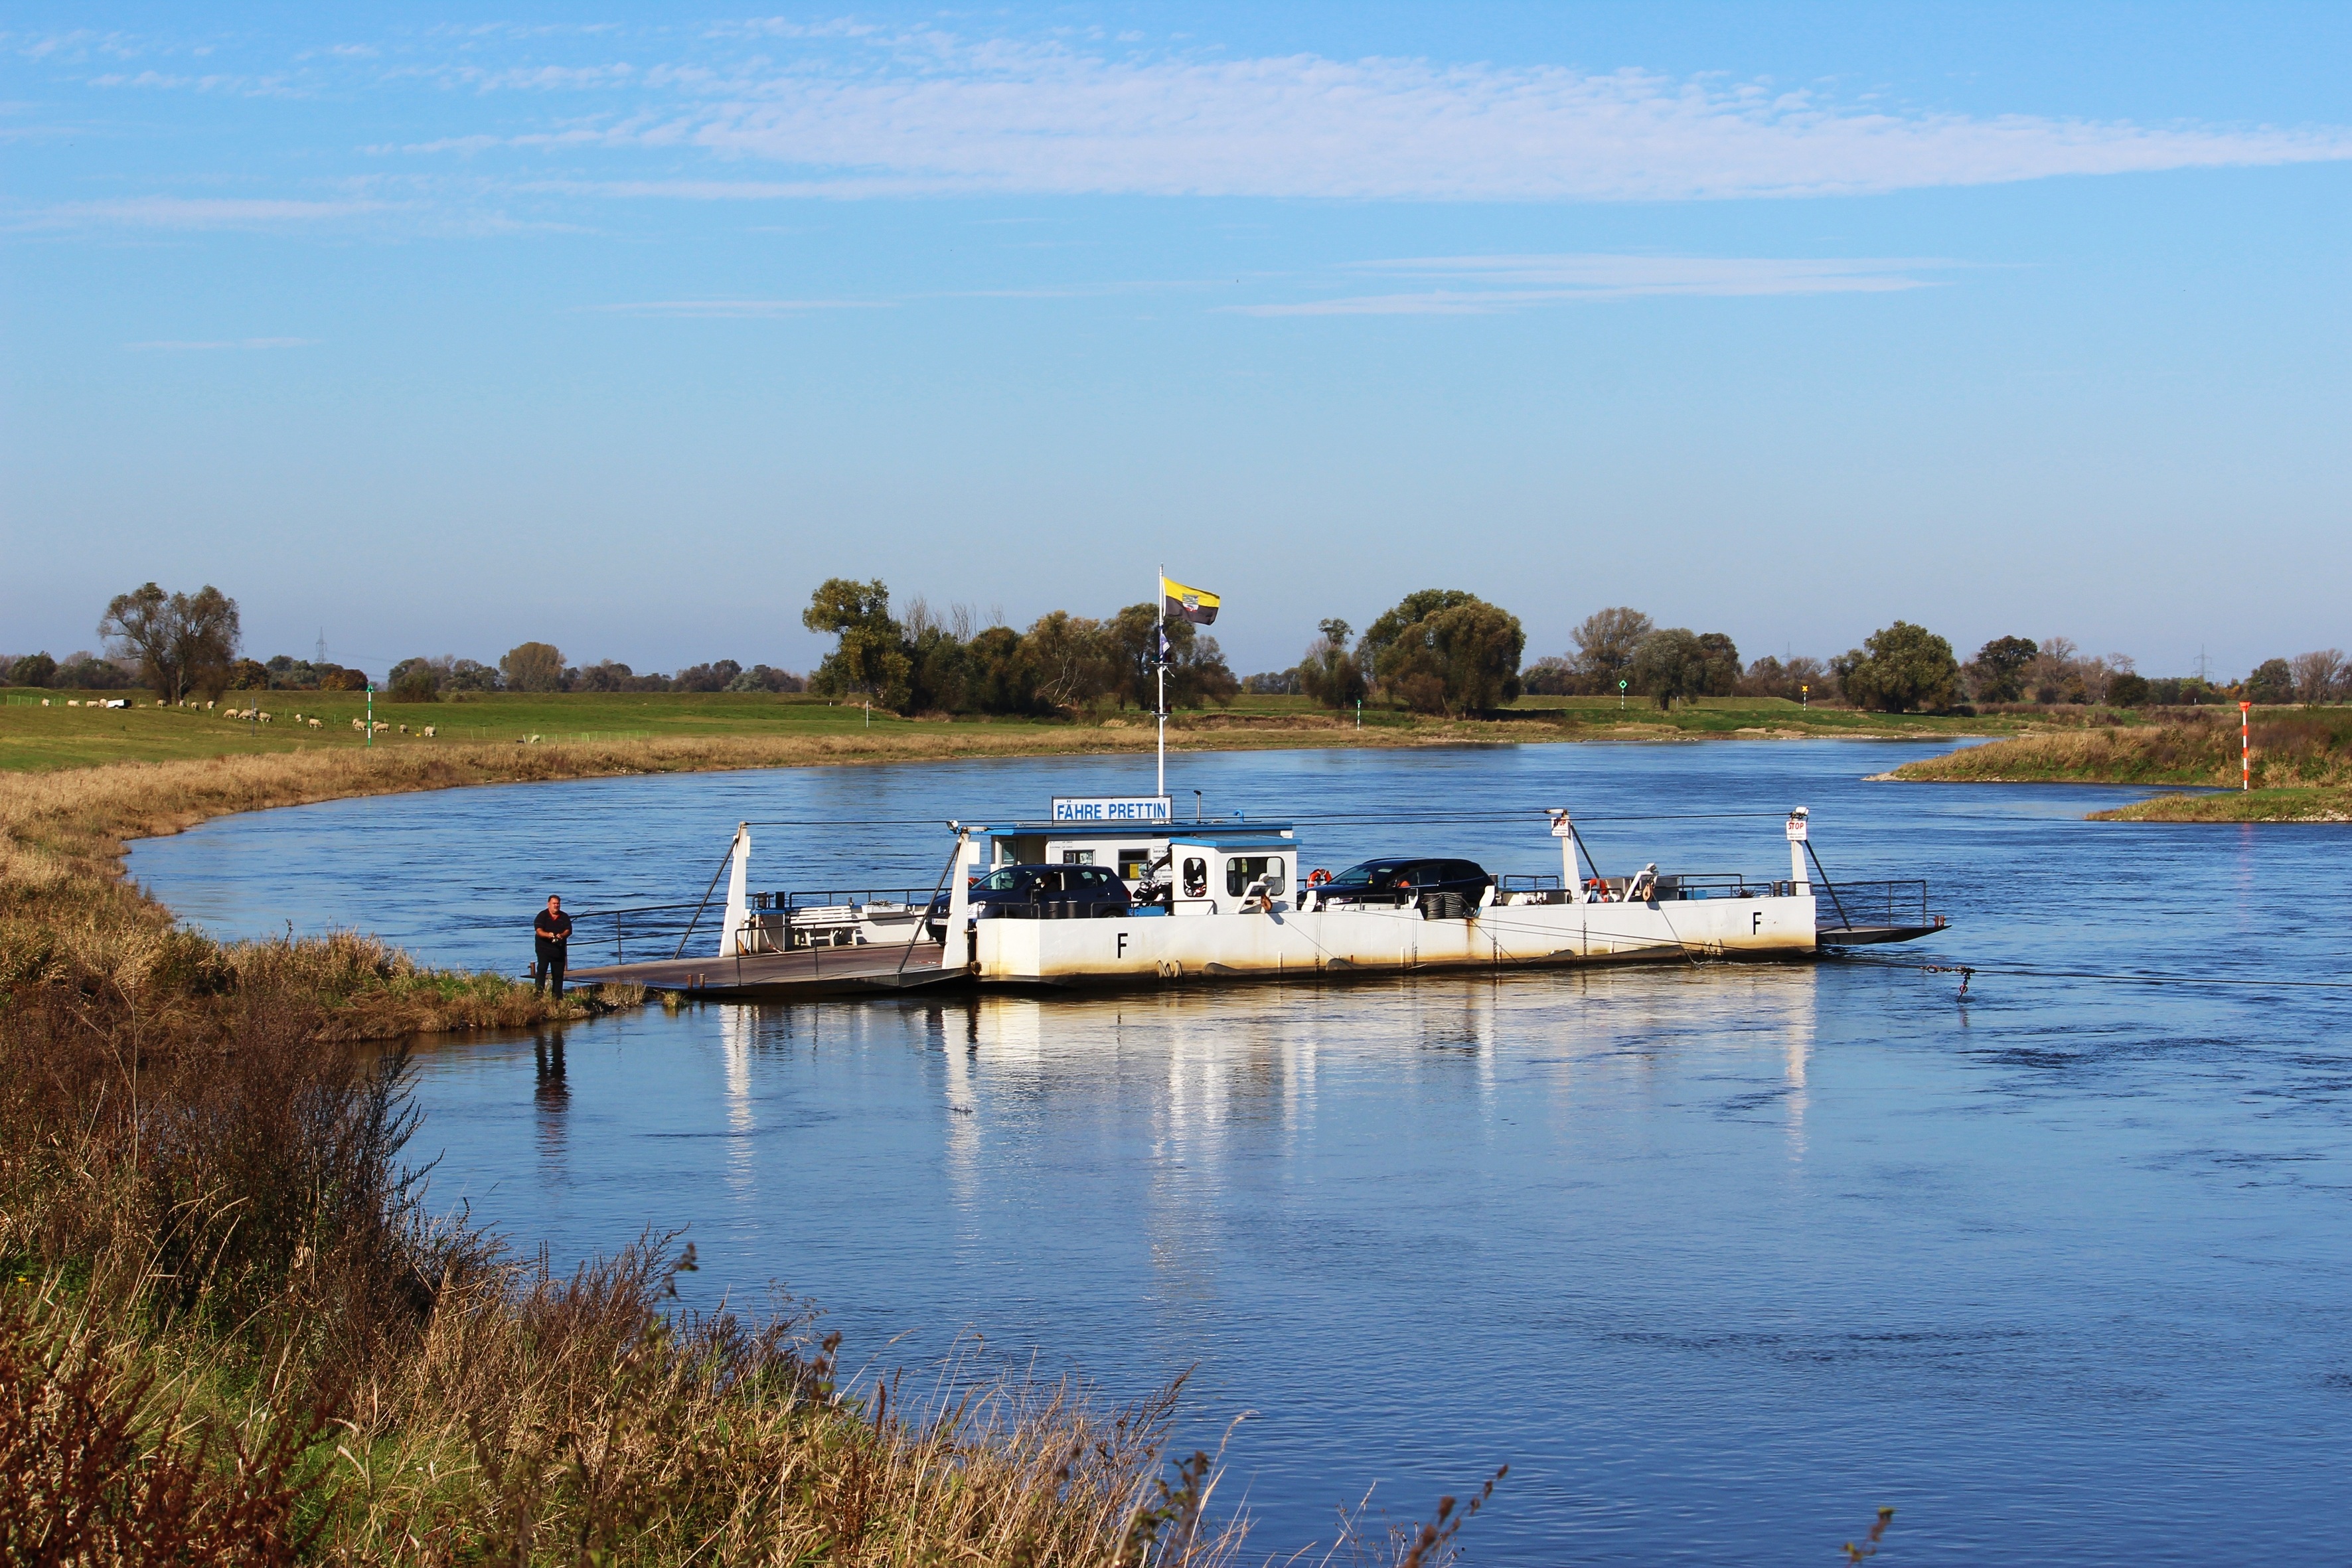
sea, coast, water, marsh, dock, boat, shore, lake, river, ship, cove, reflection, vehicle, lagoon, bay, reservoir, waterway, ferry, boating, wetland, loch, elbe, estuary, elbe ferry, prettin